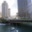
Label: bridge